Zappos

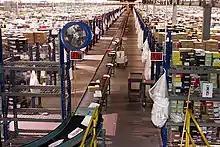
The Zappos fulfillment center in Kentucky

As of 2010, shoes accounted for about 80% of Zappos' business. As of 2007, Zappos had expanded their inventory to include clothing, handbags and other accessories, which accounted for 20% of annual revenues. Zappos executives stated that they expected that clothing and accessories would bring in an additional $1 billion worth of revenue, as the clothing market is four times the size of the footwear market.